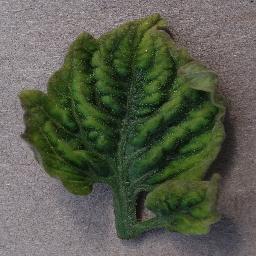
Label: Tomato___Tomato_Yellow_Leaf_Curl_Virus